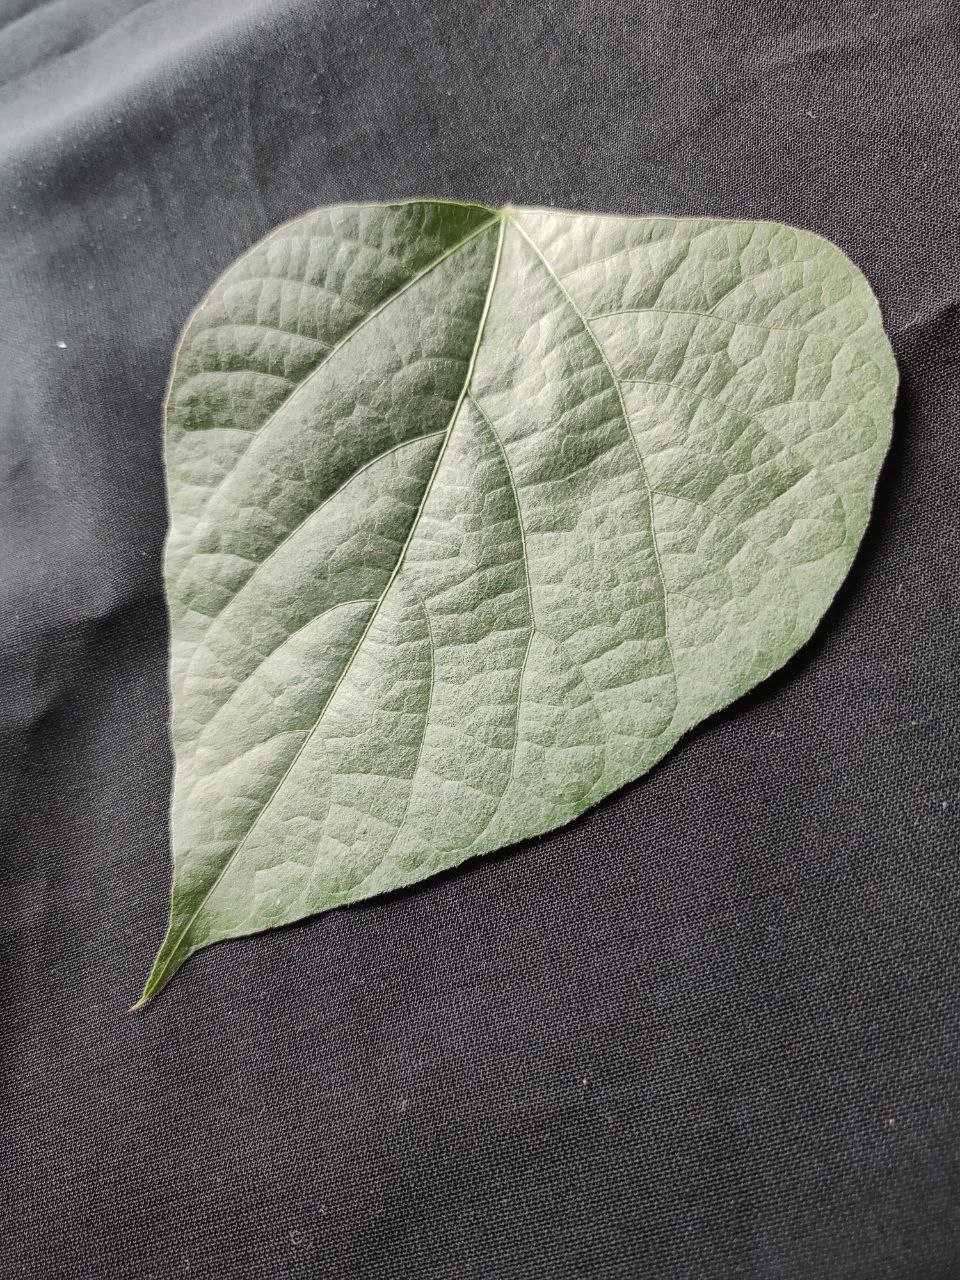
Crop: bean
Leaf condition: Fresh Leaf